Linzer Klangwolke

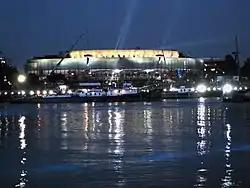
The Brucknerhaus during the 2005 Linzer Klangwolke.

The Linzer Klangwolke (Linz Cloud of Sound) is an open-air multimedia musical event held each year since 1979 in early September in the Linz Danube Park in the Austrian town of Linz. It is organized by the Brucknerhaus Linz.